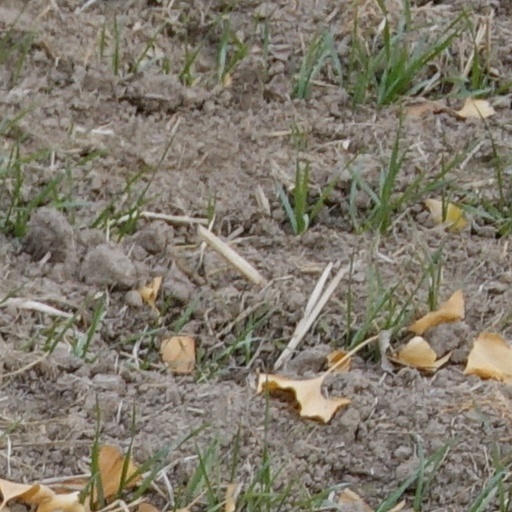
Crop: wheat